Trent University

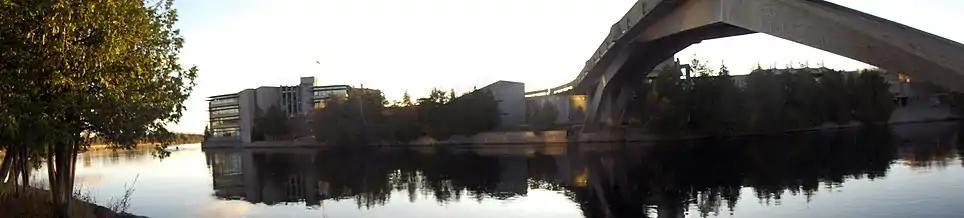
Trent University; a view across the Otonabee River, showing the west bank part of the campus, including Bata Library on the left. The Faryon bridge is to the right.

Otonabee College was founded in 1972. The college's name comes from that of the Otonabee River, which derives from the Anishinaabemowin word "Odenabe" meaning "river that beats like a heart". Eight "houses" connected by an interior walkway called "the Link" make up Otonabee's residence. The residence is co-educational, although there are single-sex areas within the houses. Past "the Link" (a path leading to the instructional area of the college that bisects the residences) are a set of faculty offices and the main dining hall, which looks to the north and east of the grounds. The academic wing is directly connected with the Science Buildings and houses the School of Education, as well as the departments of Psychology, Anthropology, Sociology, Forensic Sciences, Nursing, and Computing & Information Systems. Also located in Otonabee College is the Wenjack Theatre, which provides a venue for multimedia lecture presentations, as well as theatrical productions by amateur and professional companies.